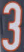
Number: 3